Bareilly district

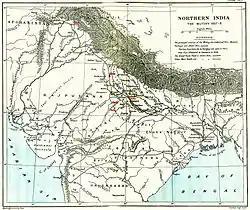
A 1912 map of 'Northern India The Revolt of 1857–59' showing the centres of rebellion including the principal ones: Meerut, Delhi, Bareilly, (Kanpur), Lucknow, Jhansi, and Gwalior

Bareilly (Rohilkhand) was a major centre during the Indian Rebellion of 1857 (also known as India's First War of Independence).